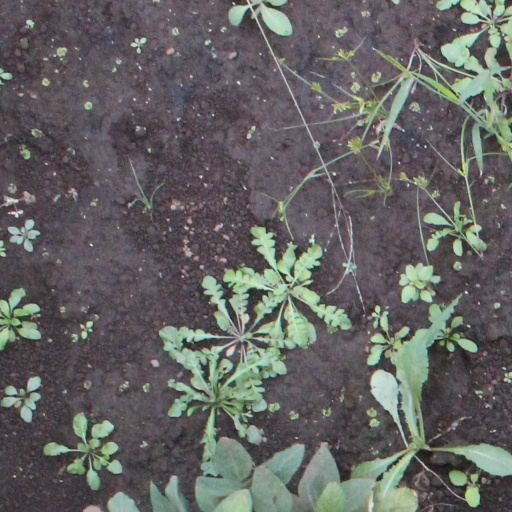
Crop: soybean